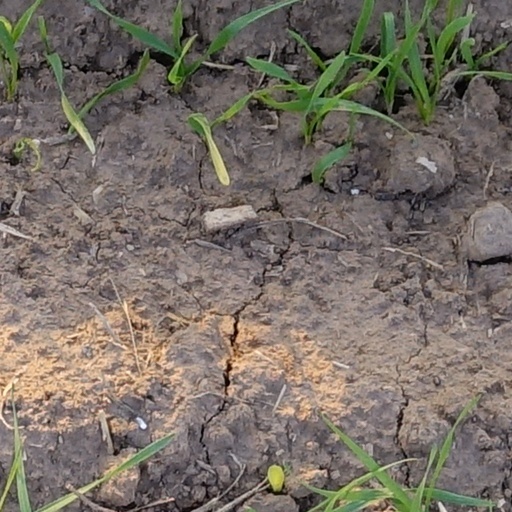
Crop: wheat